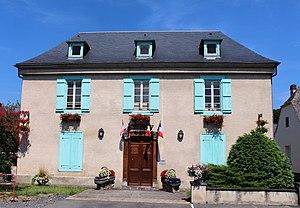
Mairie de Préchac (Hautes-Pyrénées)
Préchac est une commune française située dans le département des Hautes-Pyrénées, en région Occitanie.